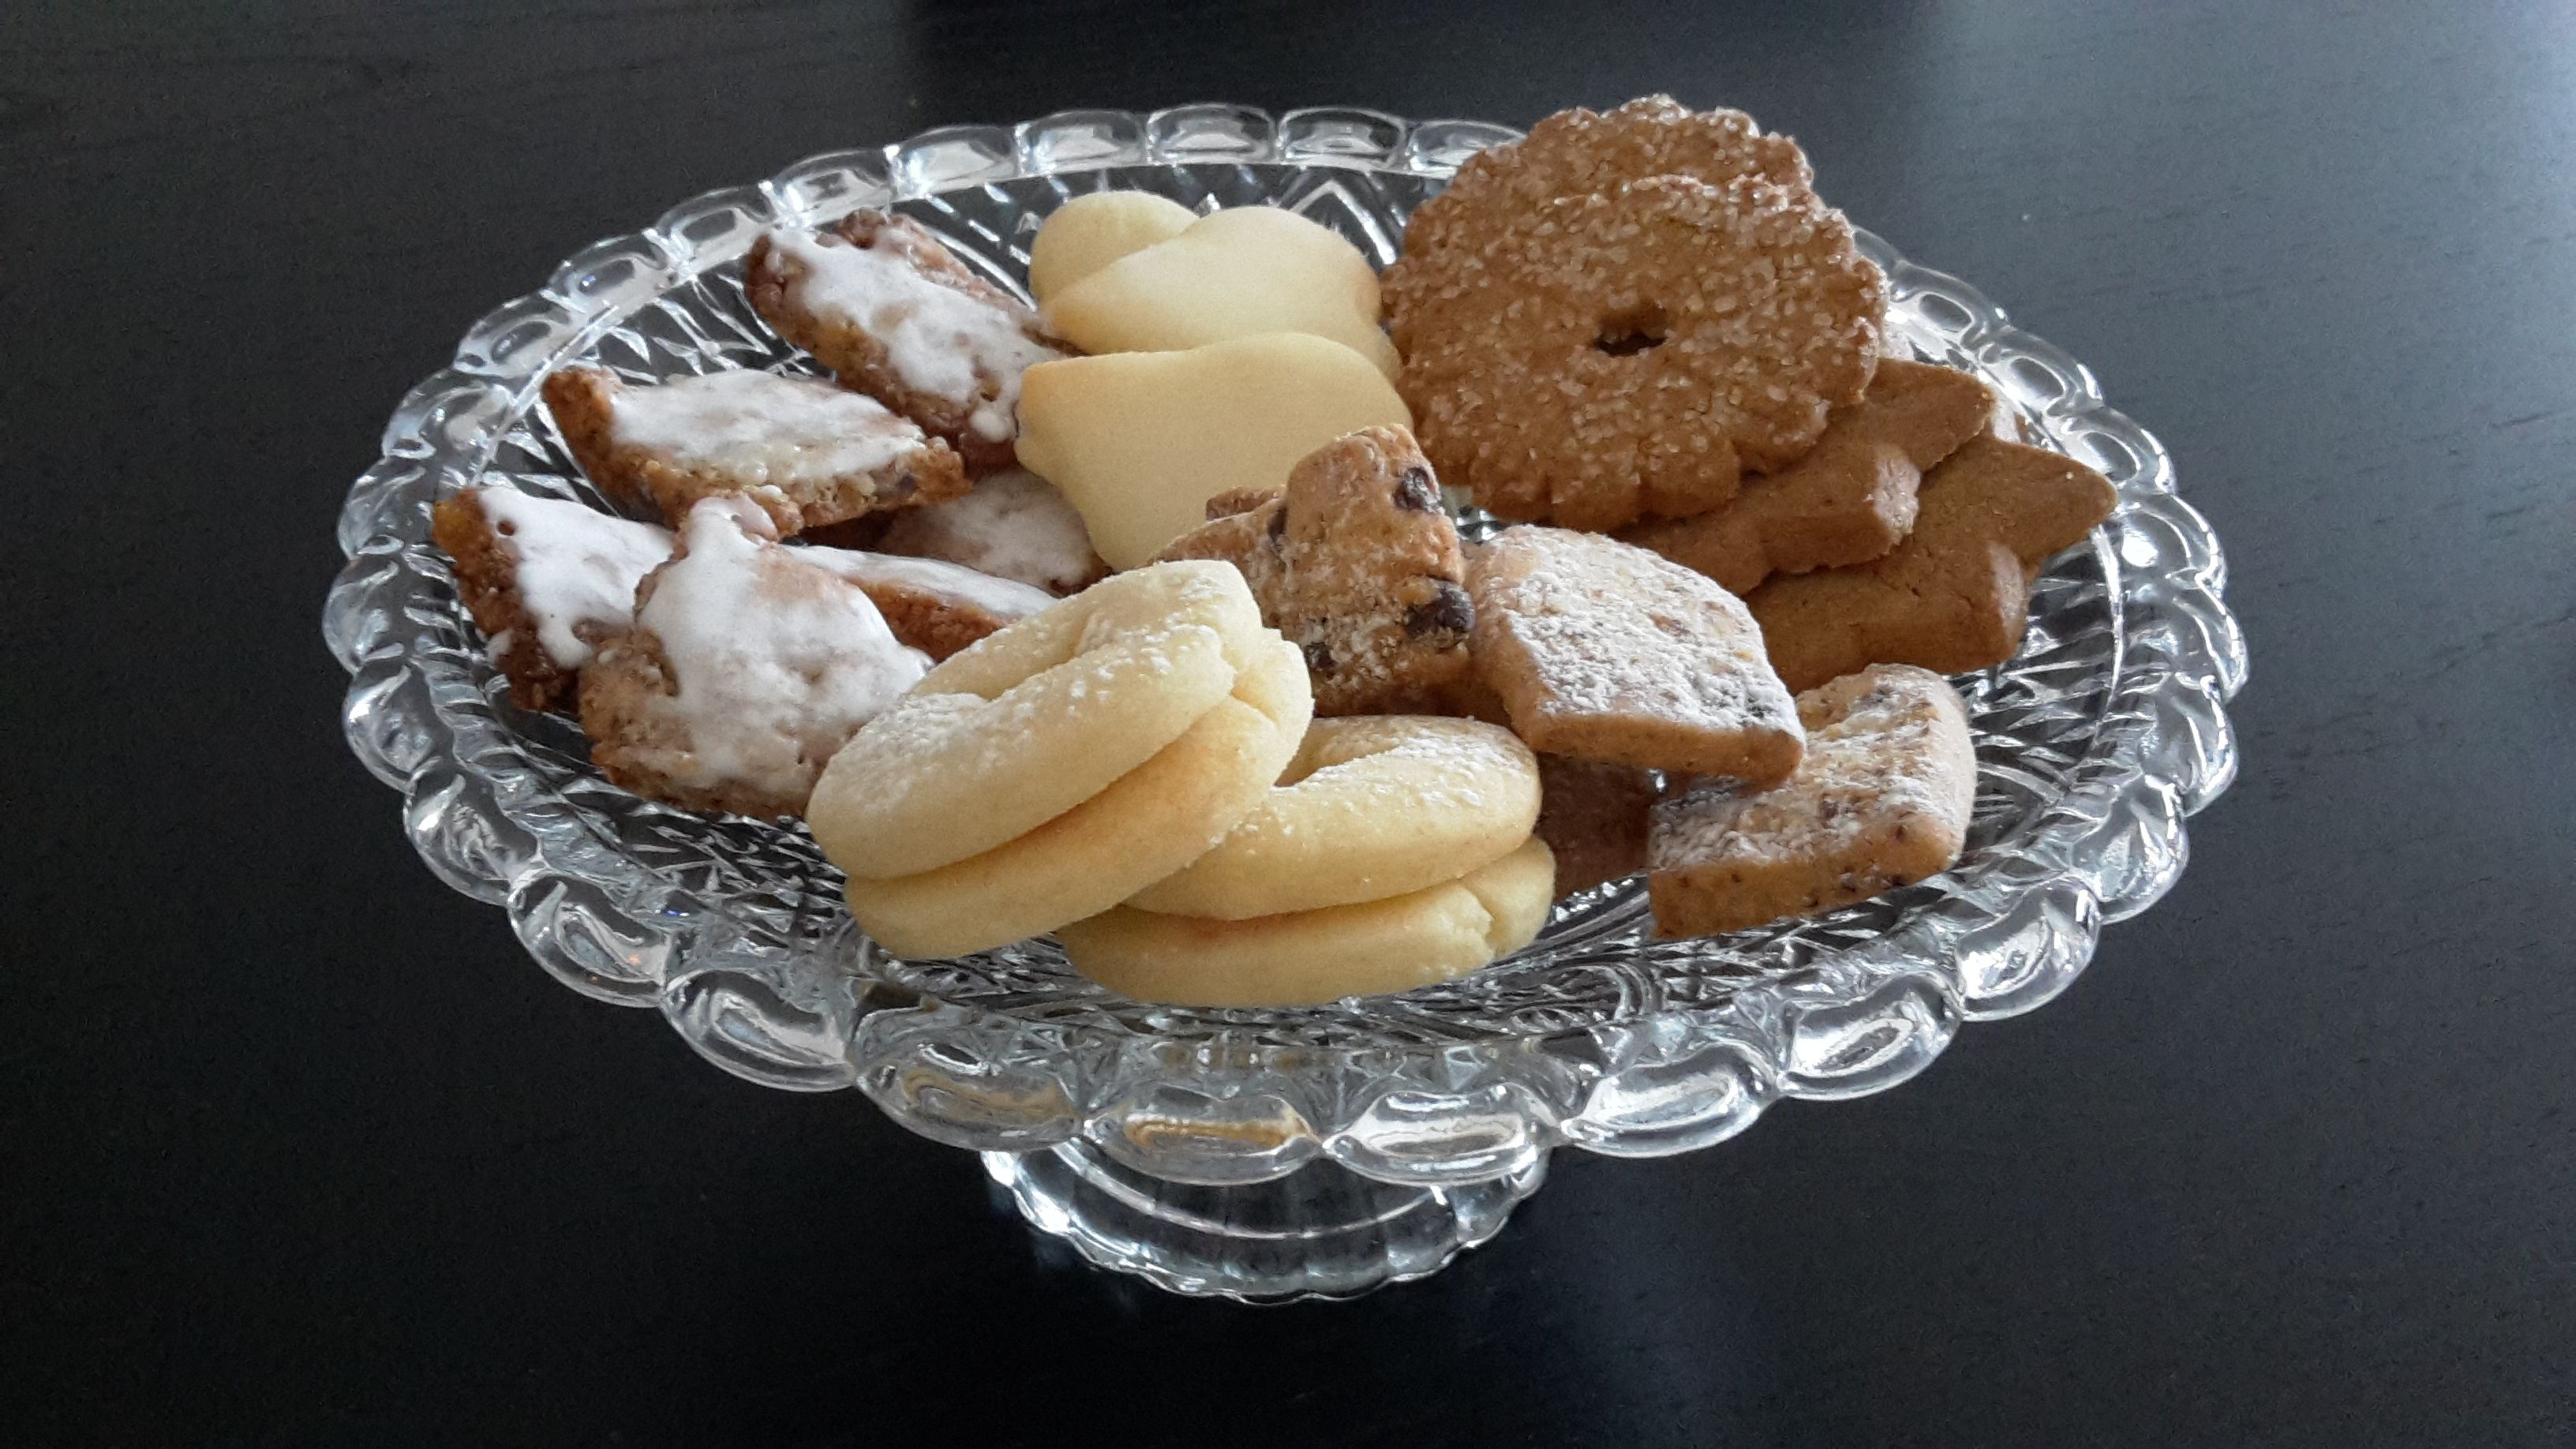
sweet, dish, food, produce, cookie, dessert, cuisine, baked, cookies, flavor, small cakes